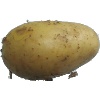
Label: white_potato